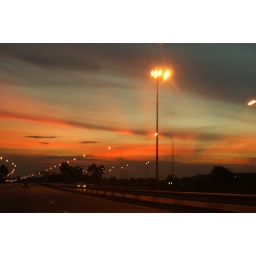
shot this in a moving car at the nkve highway